Hansa-Brandenburg G.I

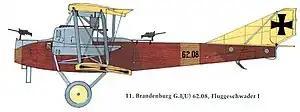

The Hansa-Brandenburg G.I was a bomber aircraft used to equip the Austro-Hungarian aviation corps in World War I. It was a mostly conventional large, three-bay biplane with staggered wings of slightly unequal span. The pilot and bombardier sat in a large open cockpit at the nose of the aircraft, with a second open cockpit for a gunner in a dorsal position behind the wings. An unusual feature was the placement of the twin tractor engines. While the normal practice of the day was to mount these to the wings, either directly or on struts, the G.I had the engines mounted to the sides of the fuselage on lattices of steel struts. This arrangement added considerable weight to the aircraft and transmitted a lot of vibration to the airframe.